The Skywhale

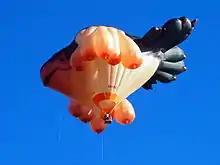
"The Skywhale" viewed from below during its first flight over Canberra

Once the initial design was complete it was passed to Cameron Balloons which further developed the plans in consultation with Piccinini. The final design was for a high and long balloon capable of a carrying a pilot and two passengers to a maximum altitude of . The balloon weighs half a tonne and includes more than 3,500 square metres of fabric. It took a team of six workers seven months to complete the balloon. Due to its large size, "The Skywhale" is slower to ascend and descend than traditional balloons. The total construction cost was $A172,000 and the balloon has a lifespan of about 100 flights.